Benkovac

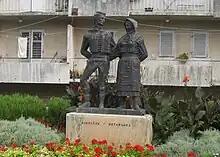
Monument "Bukovčan i Kotaranka"

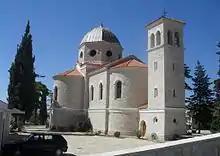
Serbian Orthodox church

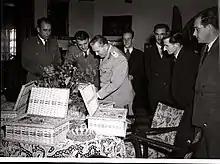
Delegates from Benkovac and Zadar meeting President of Yugoslavia Josip Broz Tito in 1951.

The first traces of human life in the Benkovac area were found around the village of Smilčić that belonged to the Danilo culture. Before Roman conquest the area was inhabited by the Illyrian tribe of Liburnians. During the Roman Civil war the Liburnians sided with Caesar. The Romans mention the following Liburnian settlements: "Nedinum" (Nadin), "Carinium" (Karin), "Varvaria" (Bribir) and "Asseria" (Podgrađe). In 7th century the area was settled by Croats. The area of Benkovac was at the crossroads of four Croatian župas - Novljanska, Sidraška, Bribirska and Karinska. Near the village of Šopot, an inscription from the 9th century was found that mentions Branimir as a Croatian Duke.